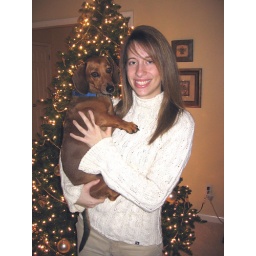
My dog Barkley and I in front of the tree